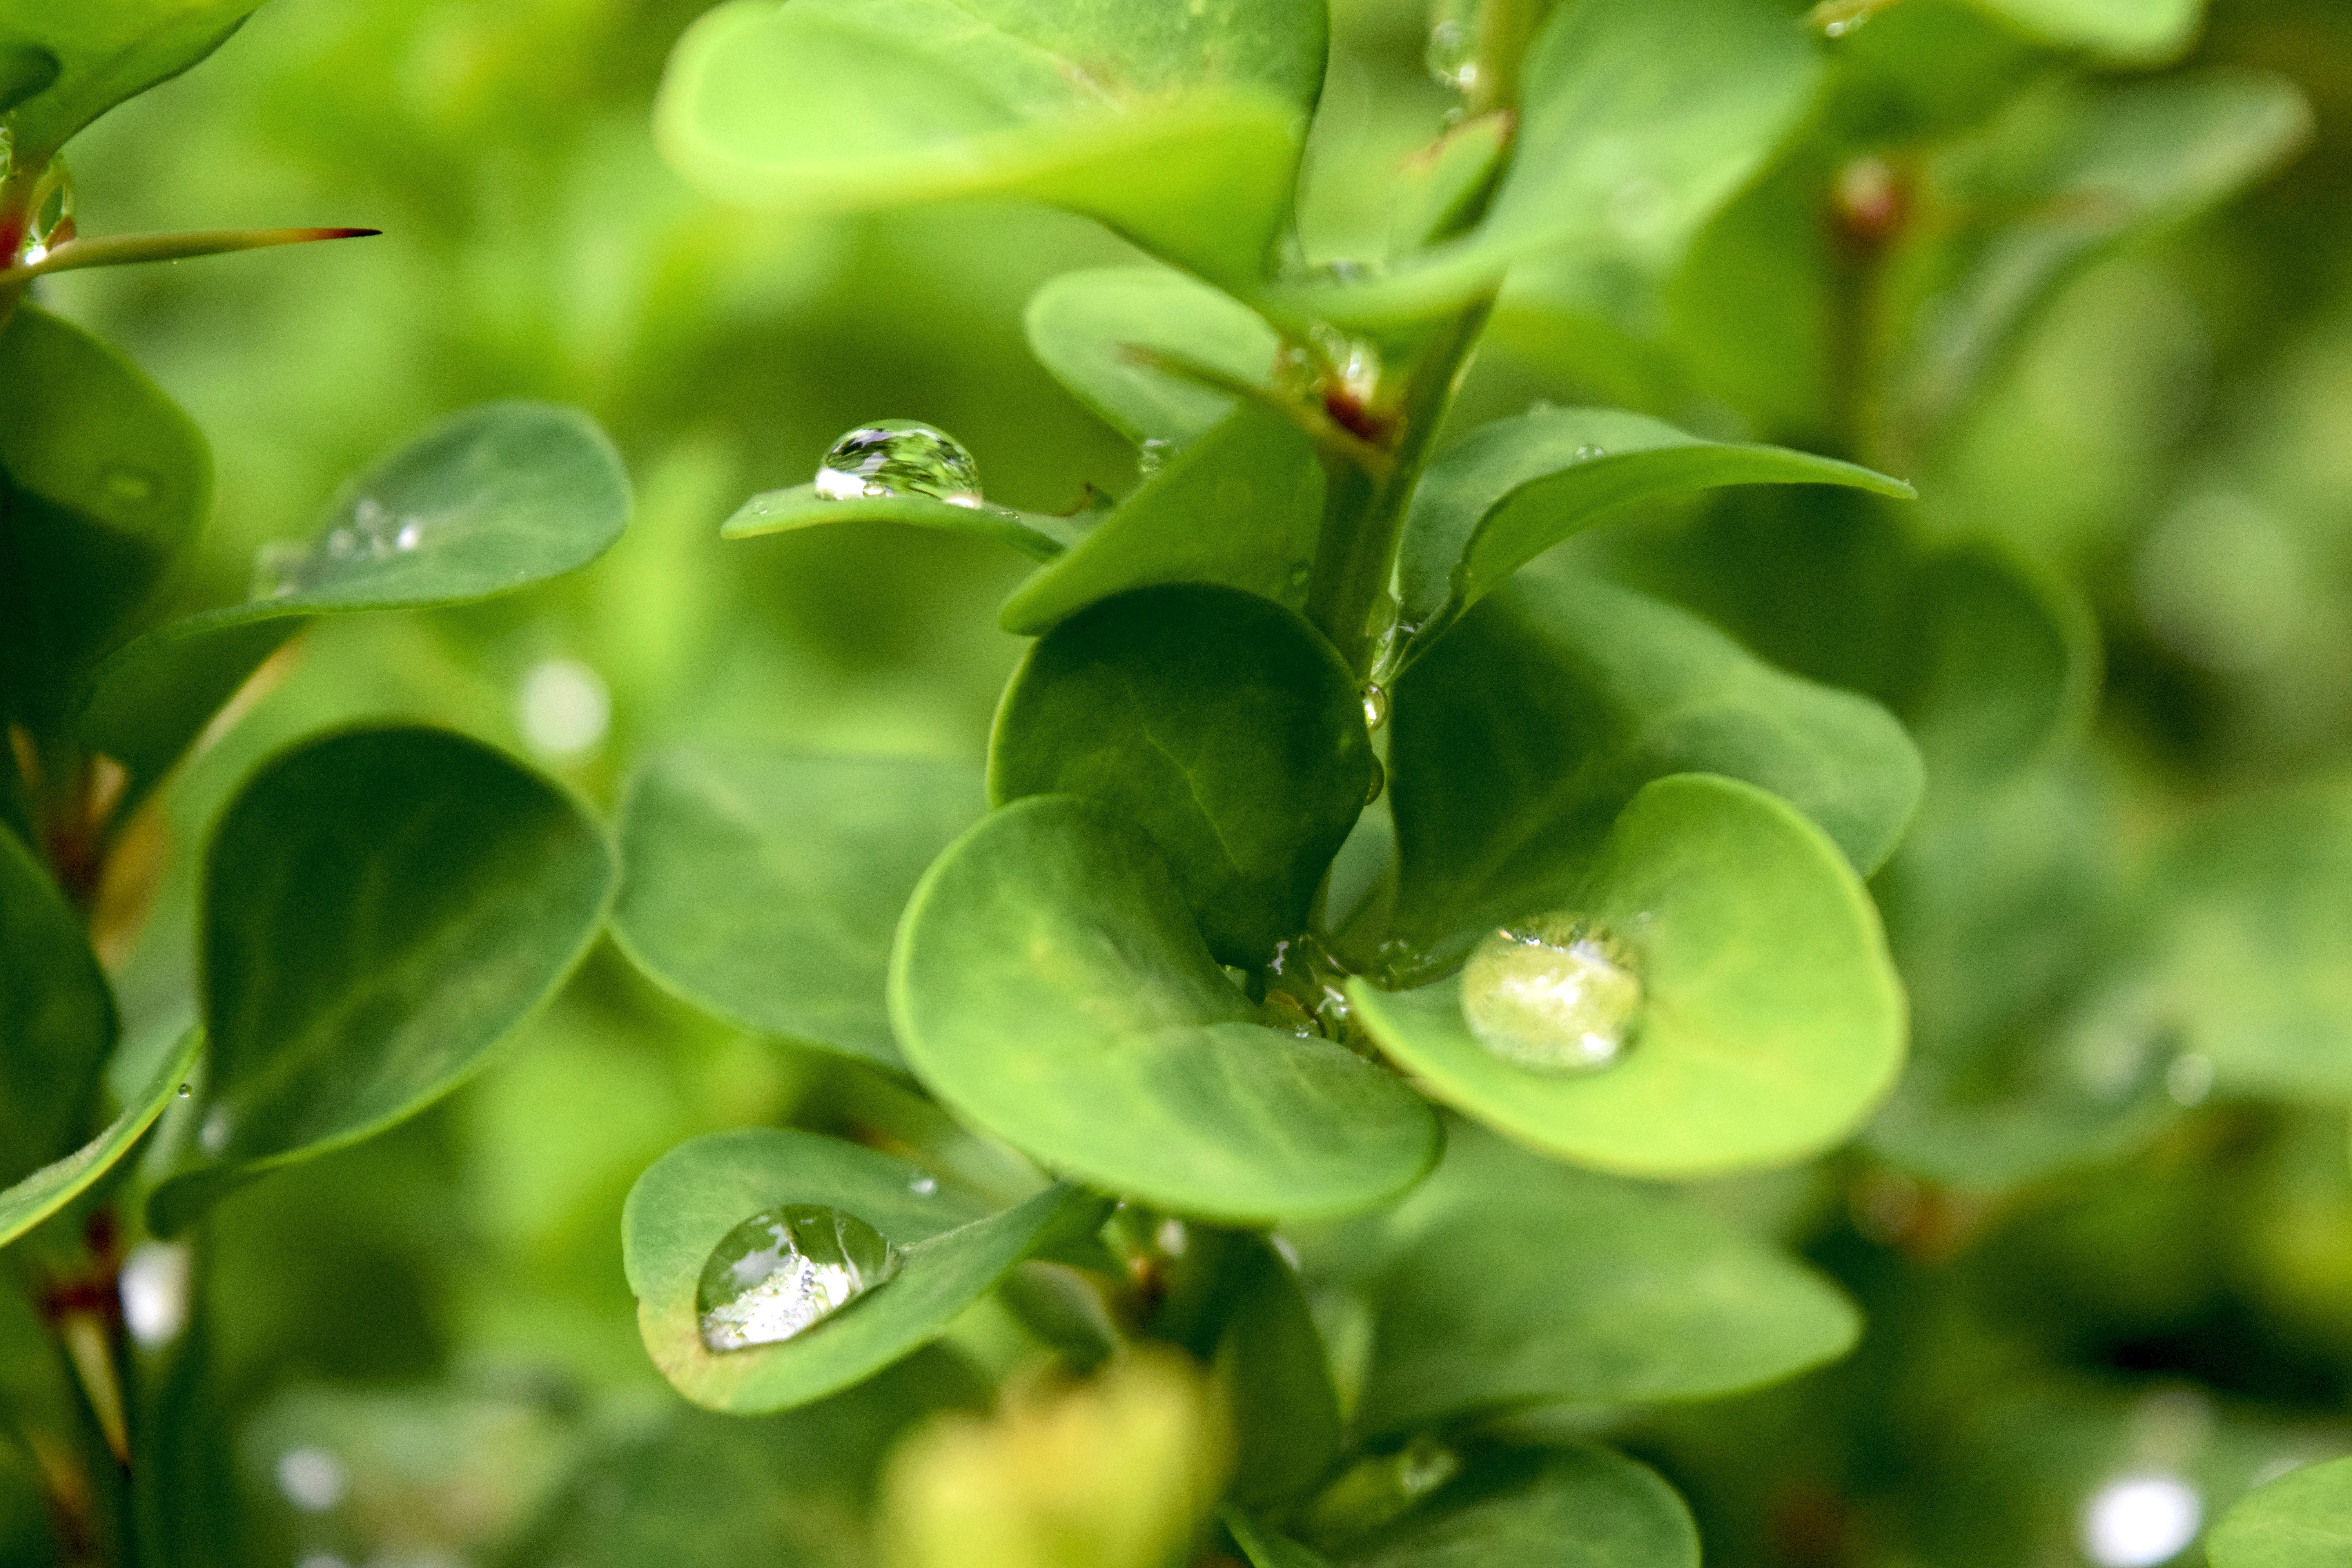
nature, branch, blossom, plant, rain, leaf, flower, green, produce, botany, flora, wildflower, shrub, raindrops, drops of water, macro photography, flowering plant, land plant